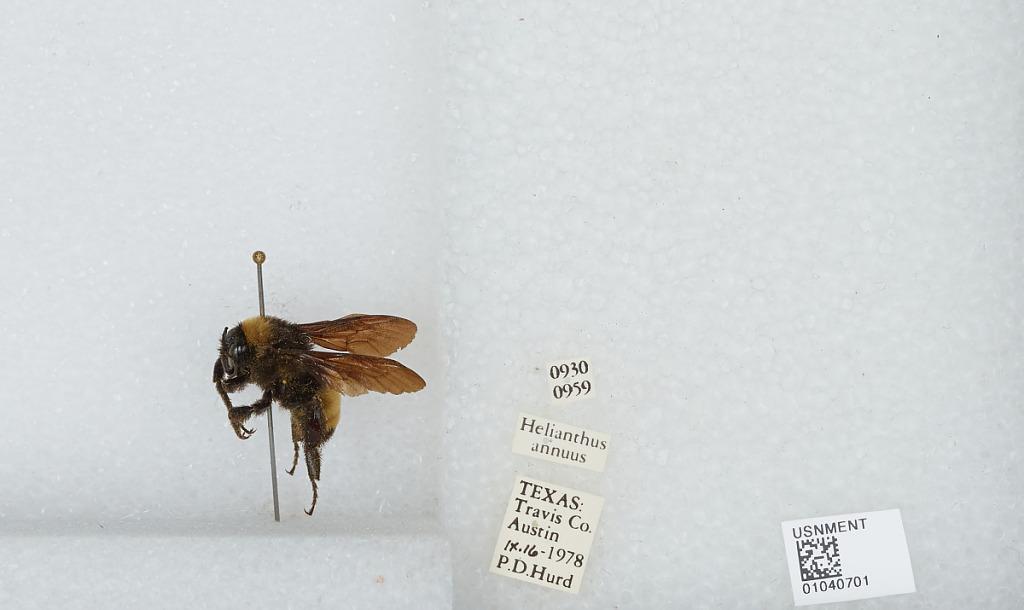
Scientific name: Bombus (Fervidobombus) pensylvanicus pensylvanicus (De Geer)
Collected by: P. Hurd
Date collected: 1978-9-16
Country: United States
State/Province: Texas
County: Travis
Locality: Austin